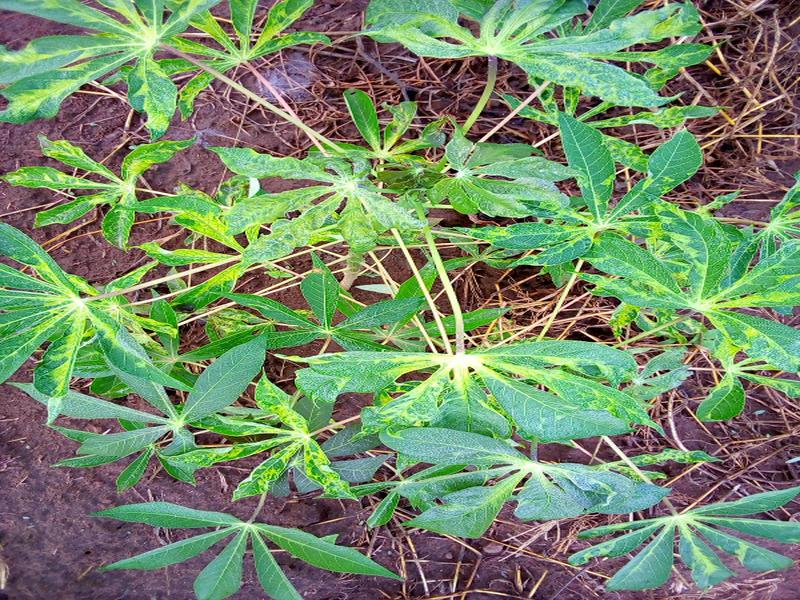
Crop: cassava
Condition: mosaic_disease